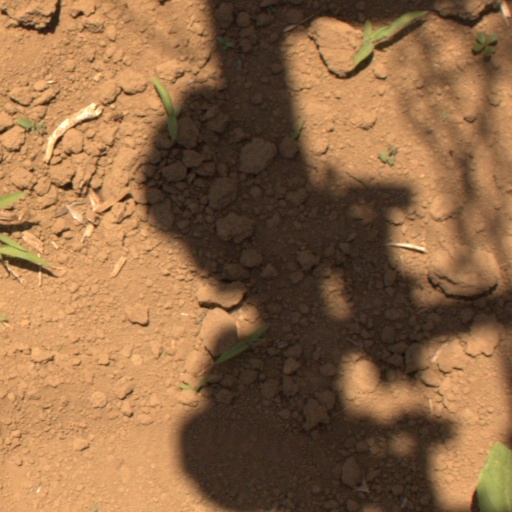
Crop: Jerusalem artichoke